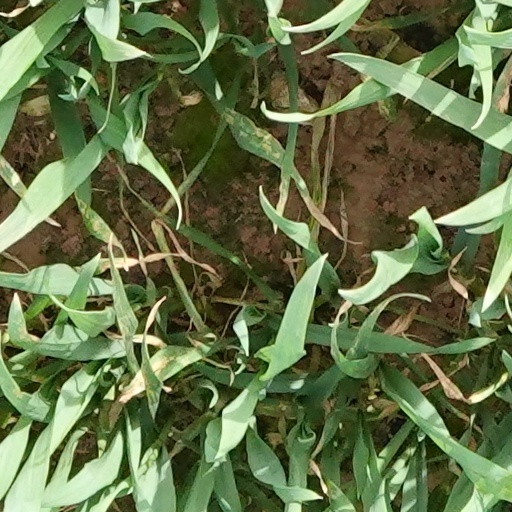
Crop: wheat